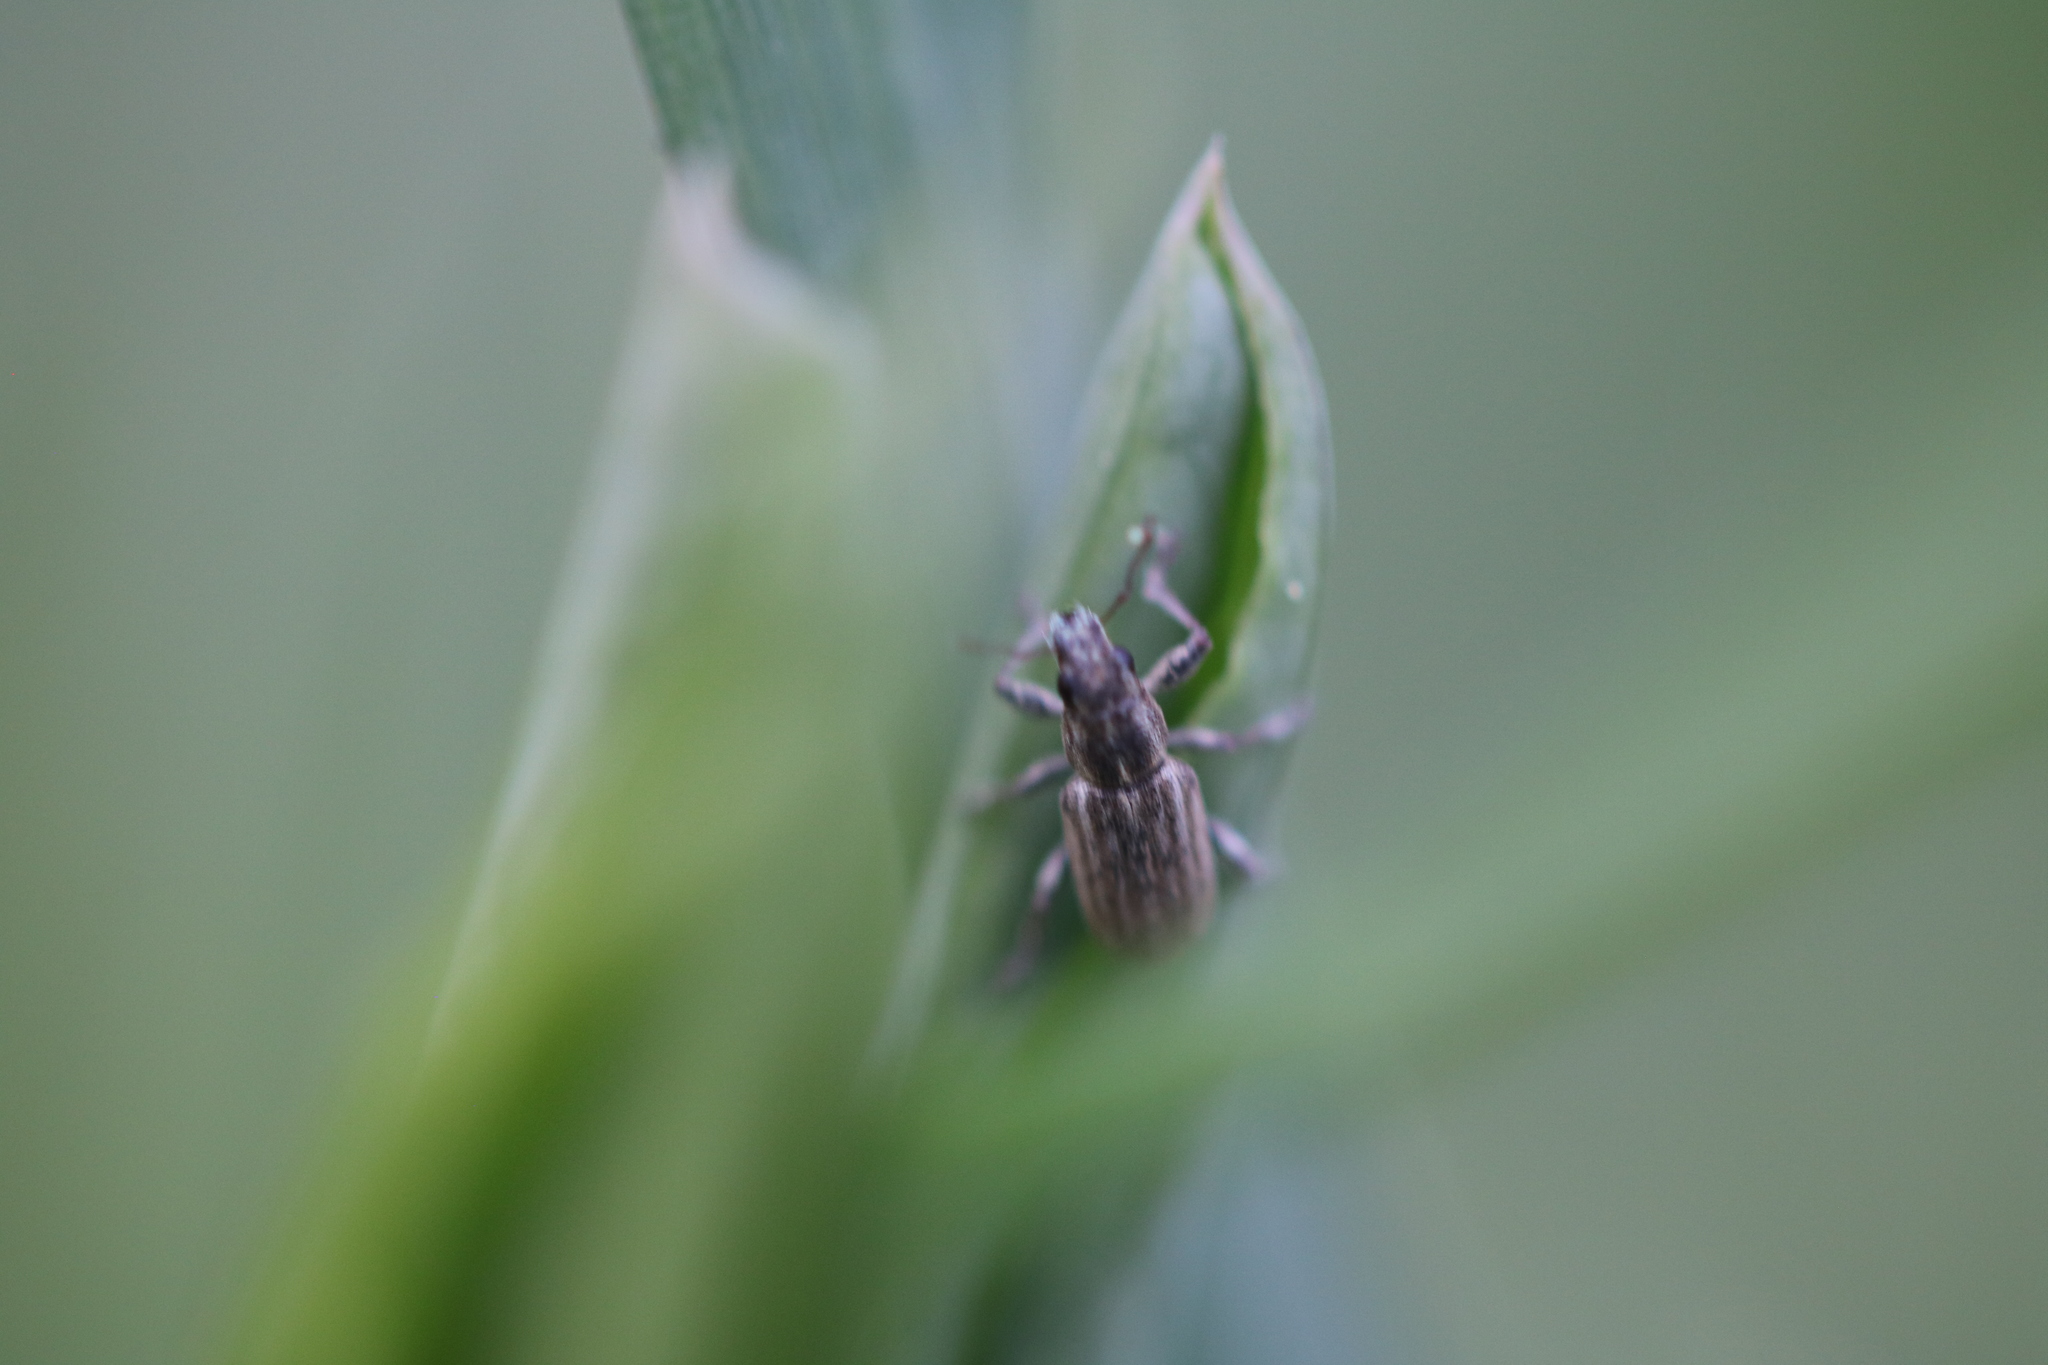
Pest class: pea_leaf_weevil